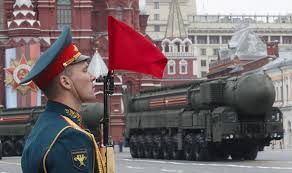
Label: Air Defense